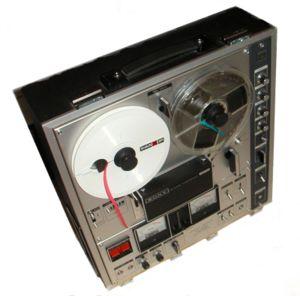
La technique du backmasking, ou backward masking consiste à enregistrer des sons ou des messages à l'envers sur une piste musicale. Un message trouvé par inversion phonétique peut être involontaire et ne pas relever de cette technique.